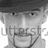
Emotion: neutral